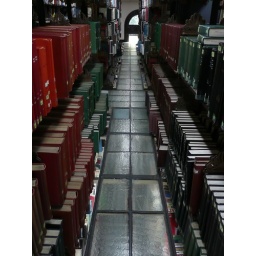
Notice the glass floor. The whole building is ornate and industrial concurrently. This was the first public library in Brooklyn.